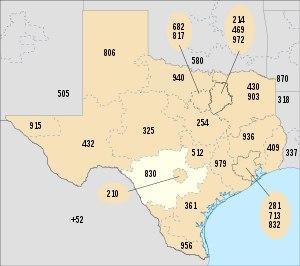
L'indicatif régional 830 est l'un des multiples indicatifs téléphoniques régionaux de l'État du Texas aux États-Unis.